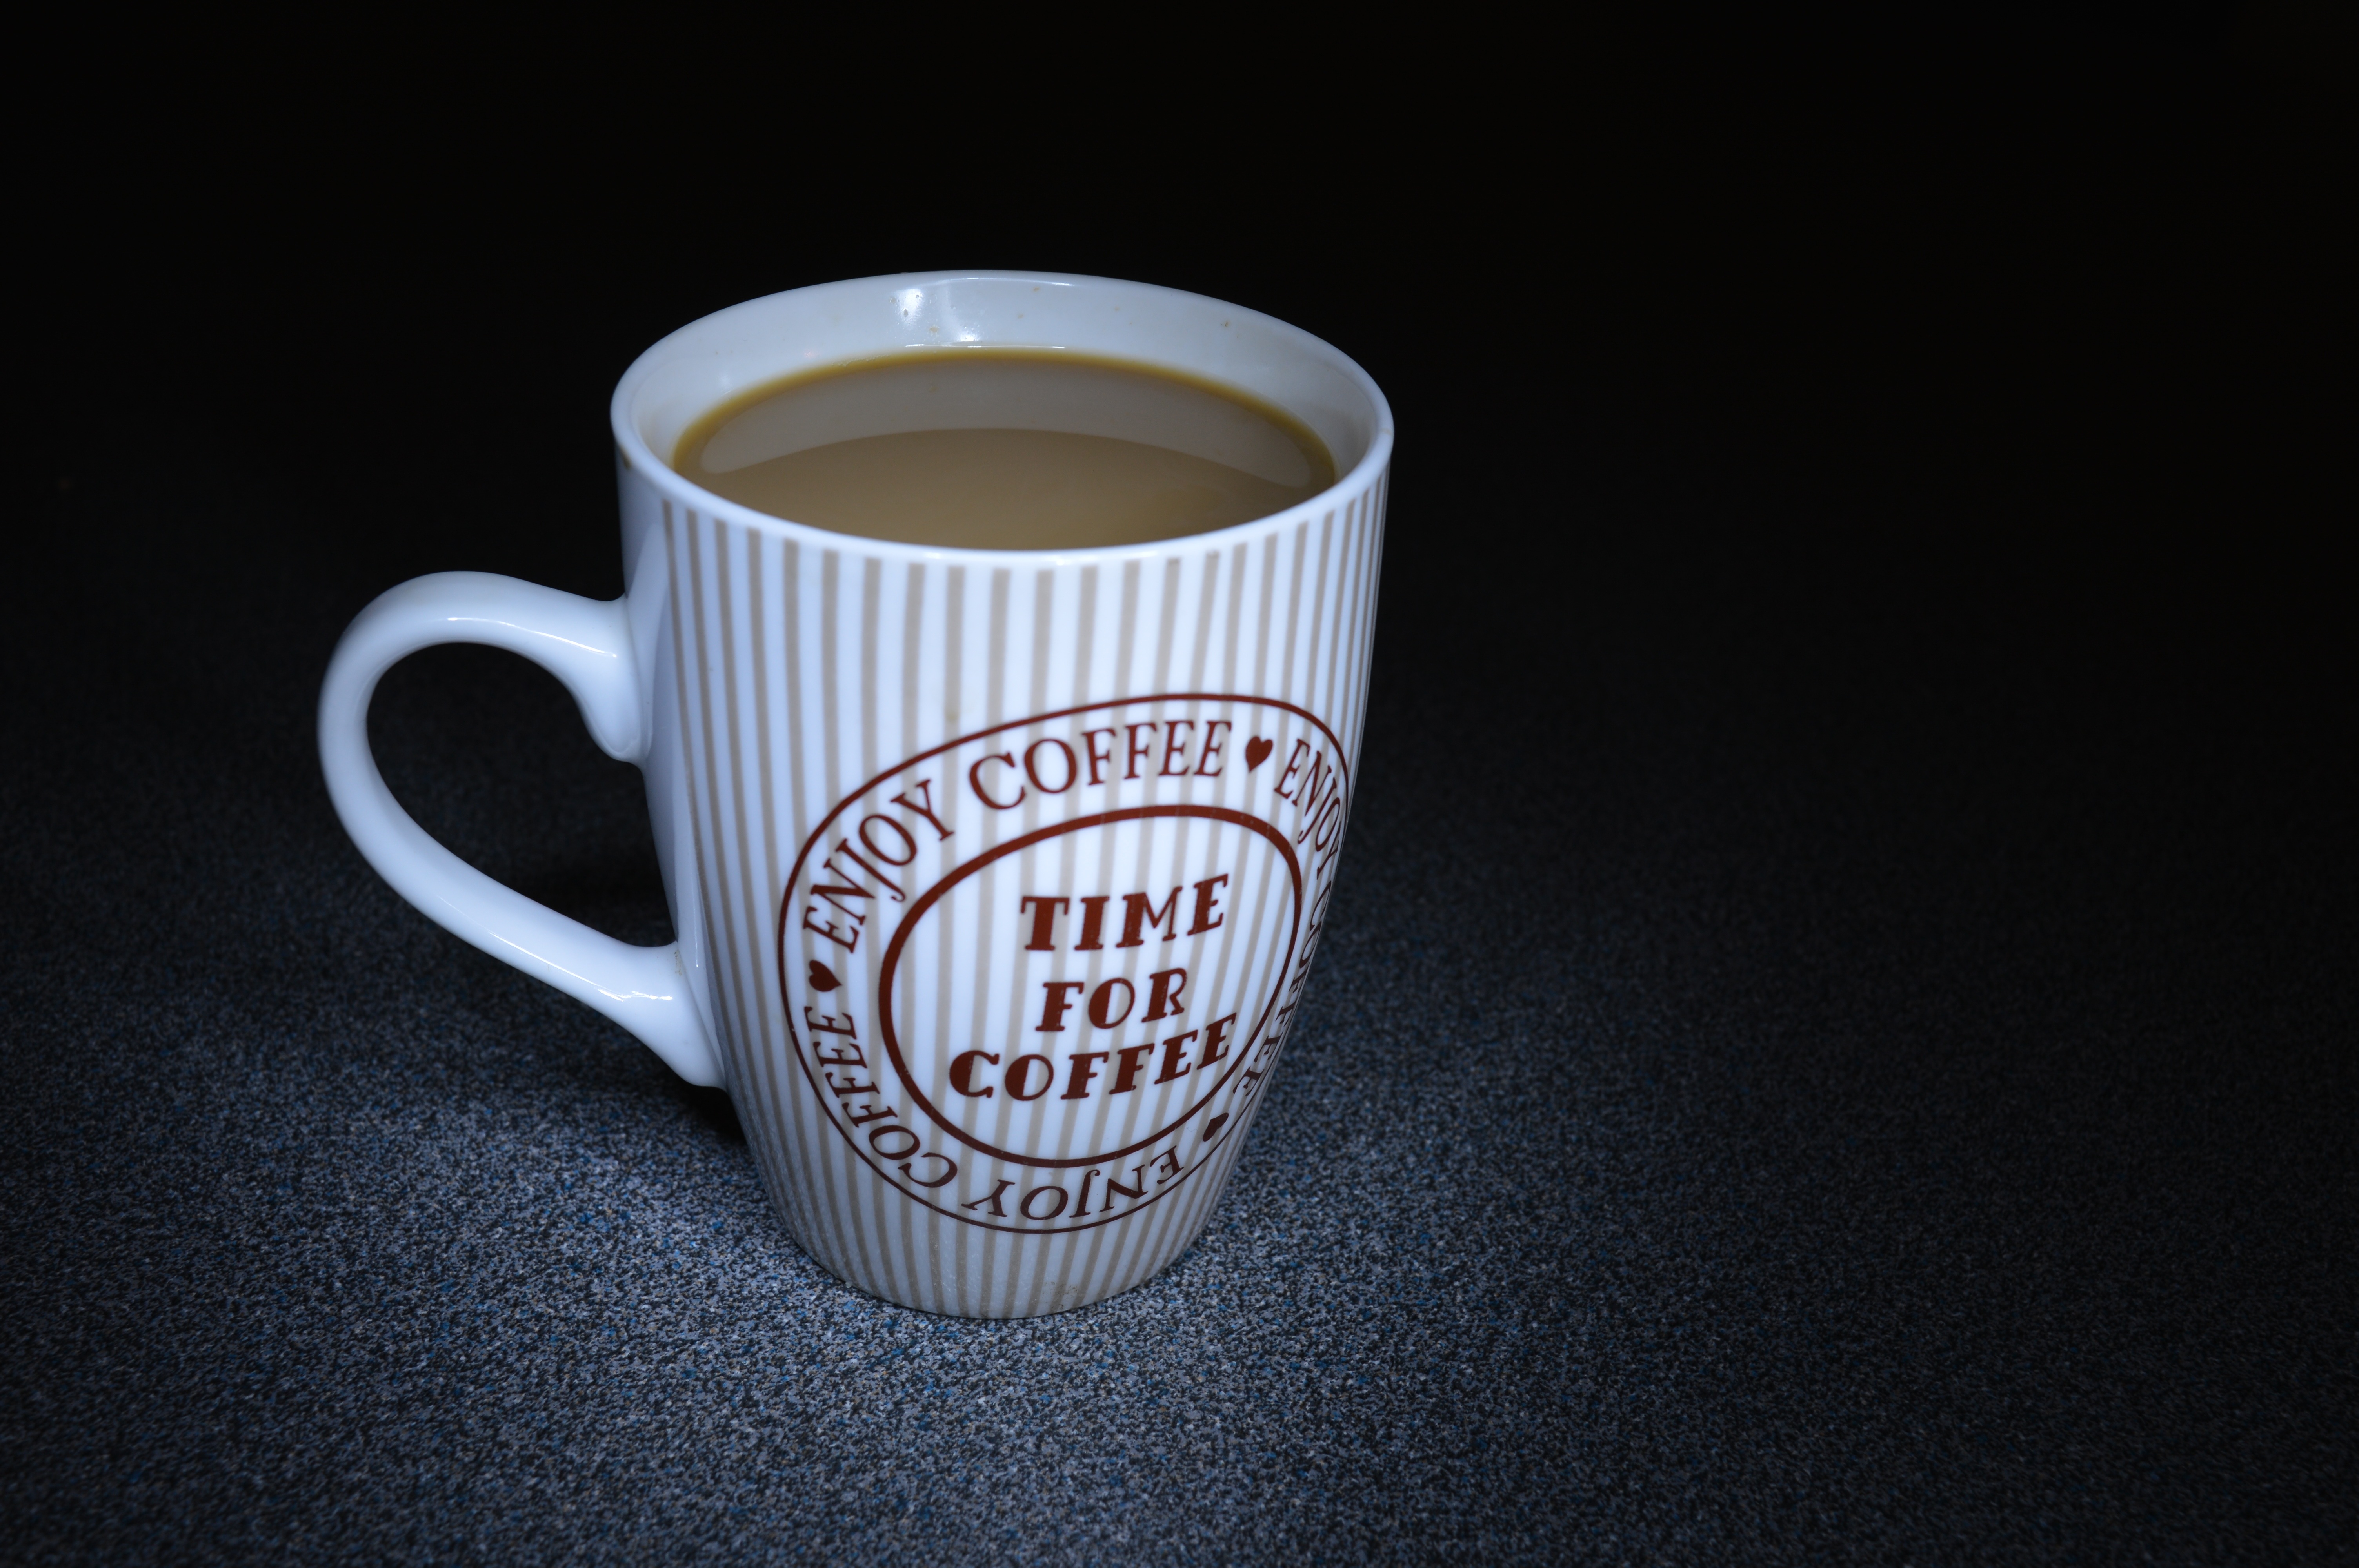
cafe, coffee, cup, food, office, drink, espresso, mug, coffee cup, teacup, brand, caffeine, relaxation, a cup of coffee, dish machine, drinkware